National Map Library

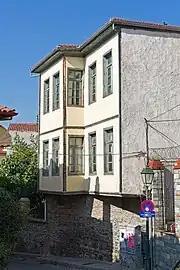
View from outside

The National Map Library, properly the National Centre for Maps and Cartographic Heritage - National Map Library, is located in Thessaloniki, Central Macedonia, Greece. It was established in 1997 (Law 2466/1997) for the purpose of preserving, archiving, conserving, promoting, and displaying maps, studying the educational, cultural, and social role of maps, collaborating at a scientific and technical level with national and international organizations, organizing permanent and mobile exhibitions accompanied by catalogues, utilising public and private map collections, and organising seminars and conferences.